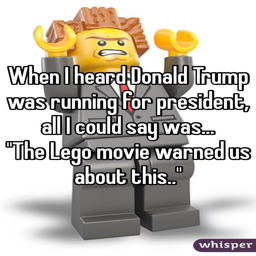
when i heard politician was running for president , all i could say was ... the movie warned us about this ...